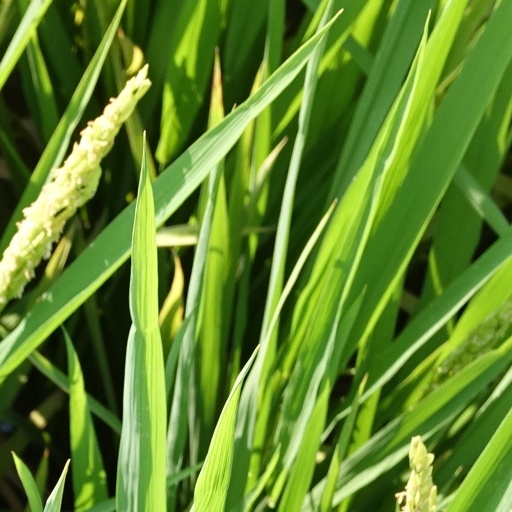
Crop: rice